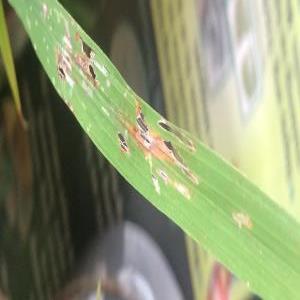
Disease: Blast